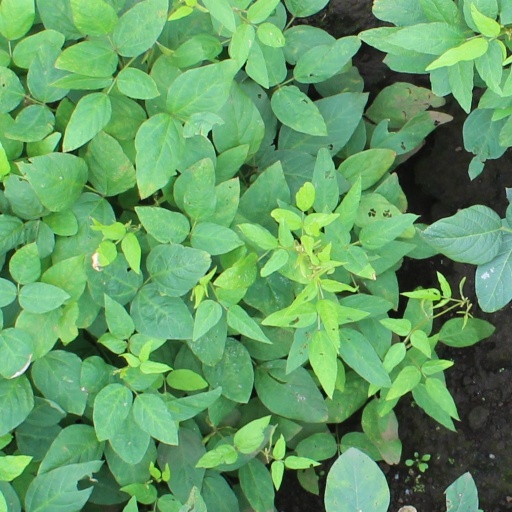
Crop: soybean